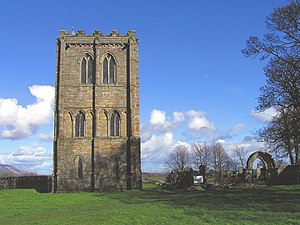
Skotlands historie / Skotland vokser frem / Kongedømmet Alba udvikling
Klosteret Cambuskenneth Abbey, bygget omkring 1140, var vigtig i den tid, den nærliggende by Stirling var hovedstad.
Skotlands historie kan afgrænses til den sidste istid for omkring 10.000 år siden, selv om den menneskelige befolkning i Nordeuropa inklusive nutidens Skotland strækker sig ind i forrige mellemistid.